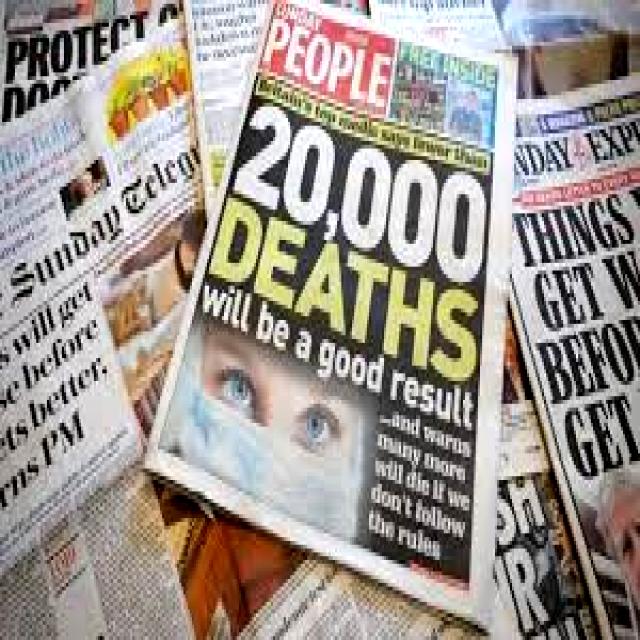
Label: Paper